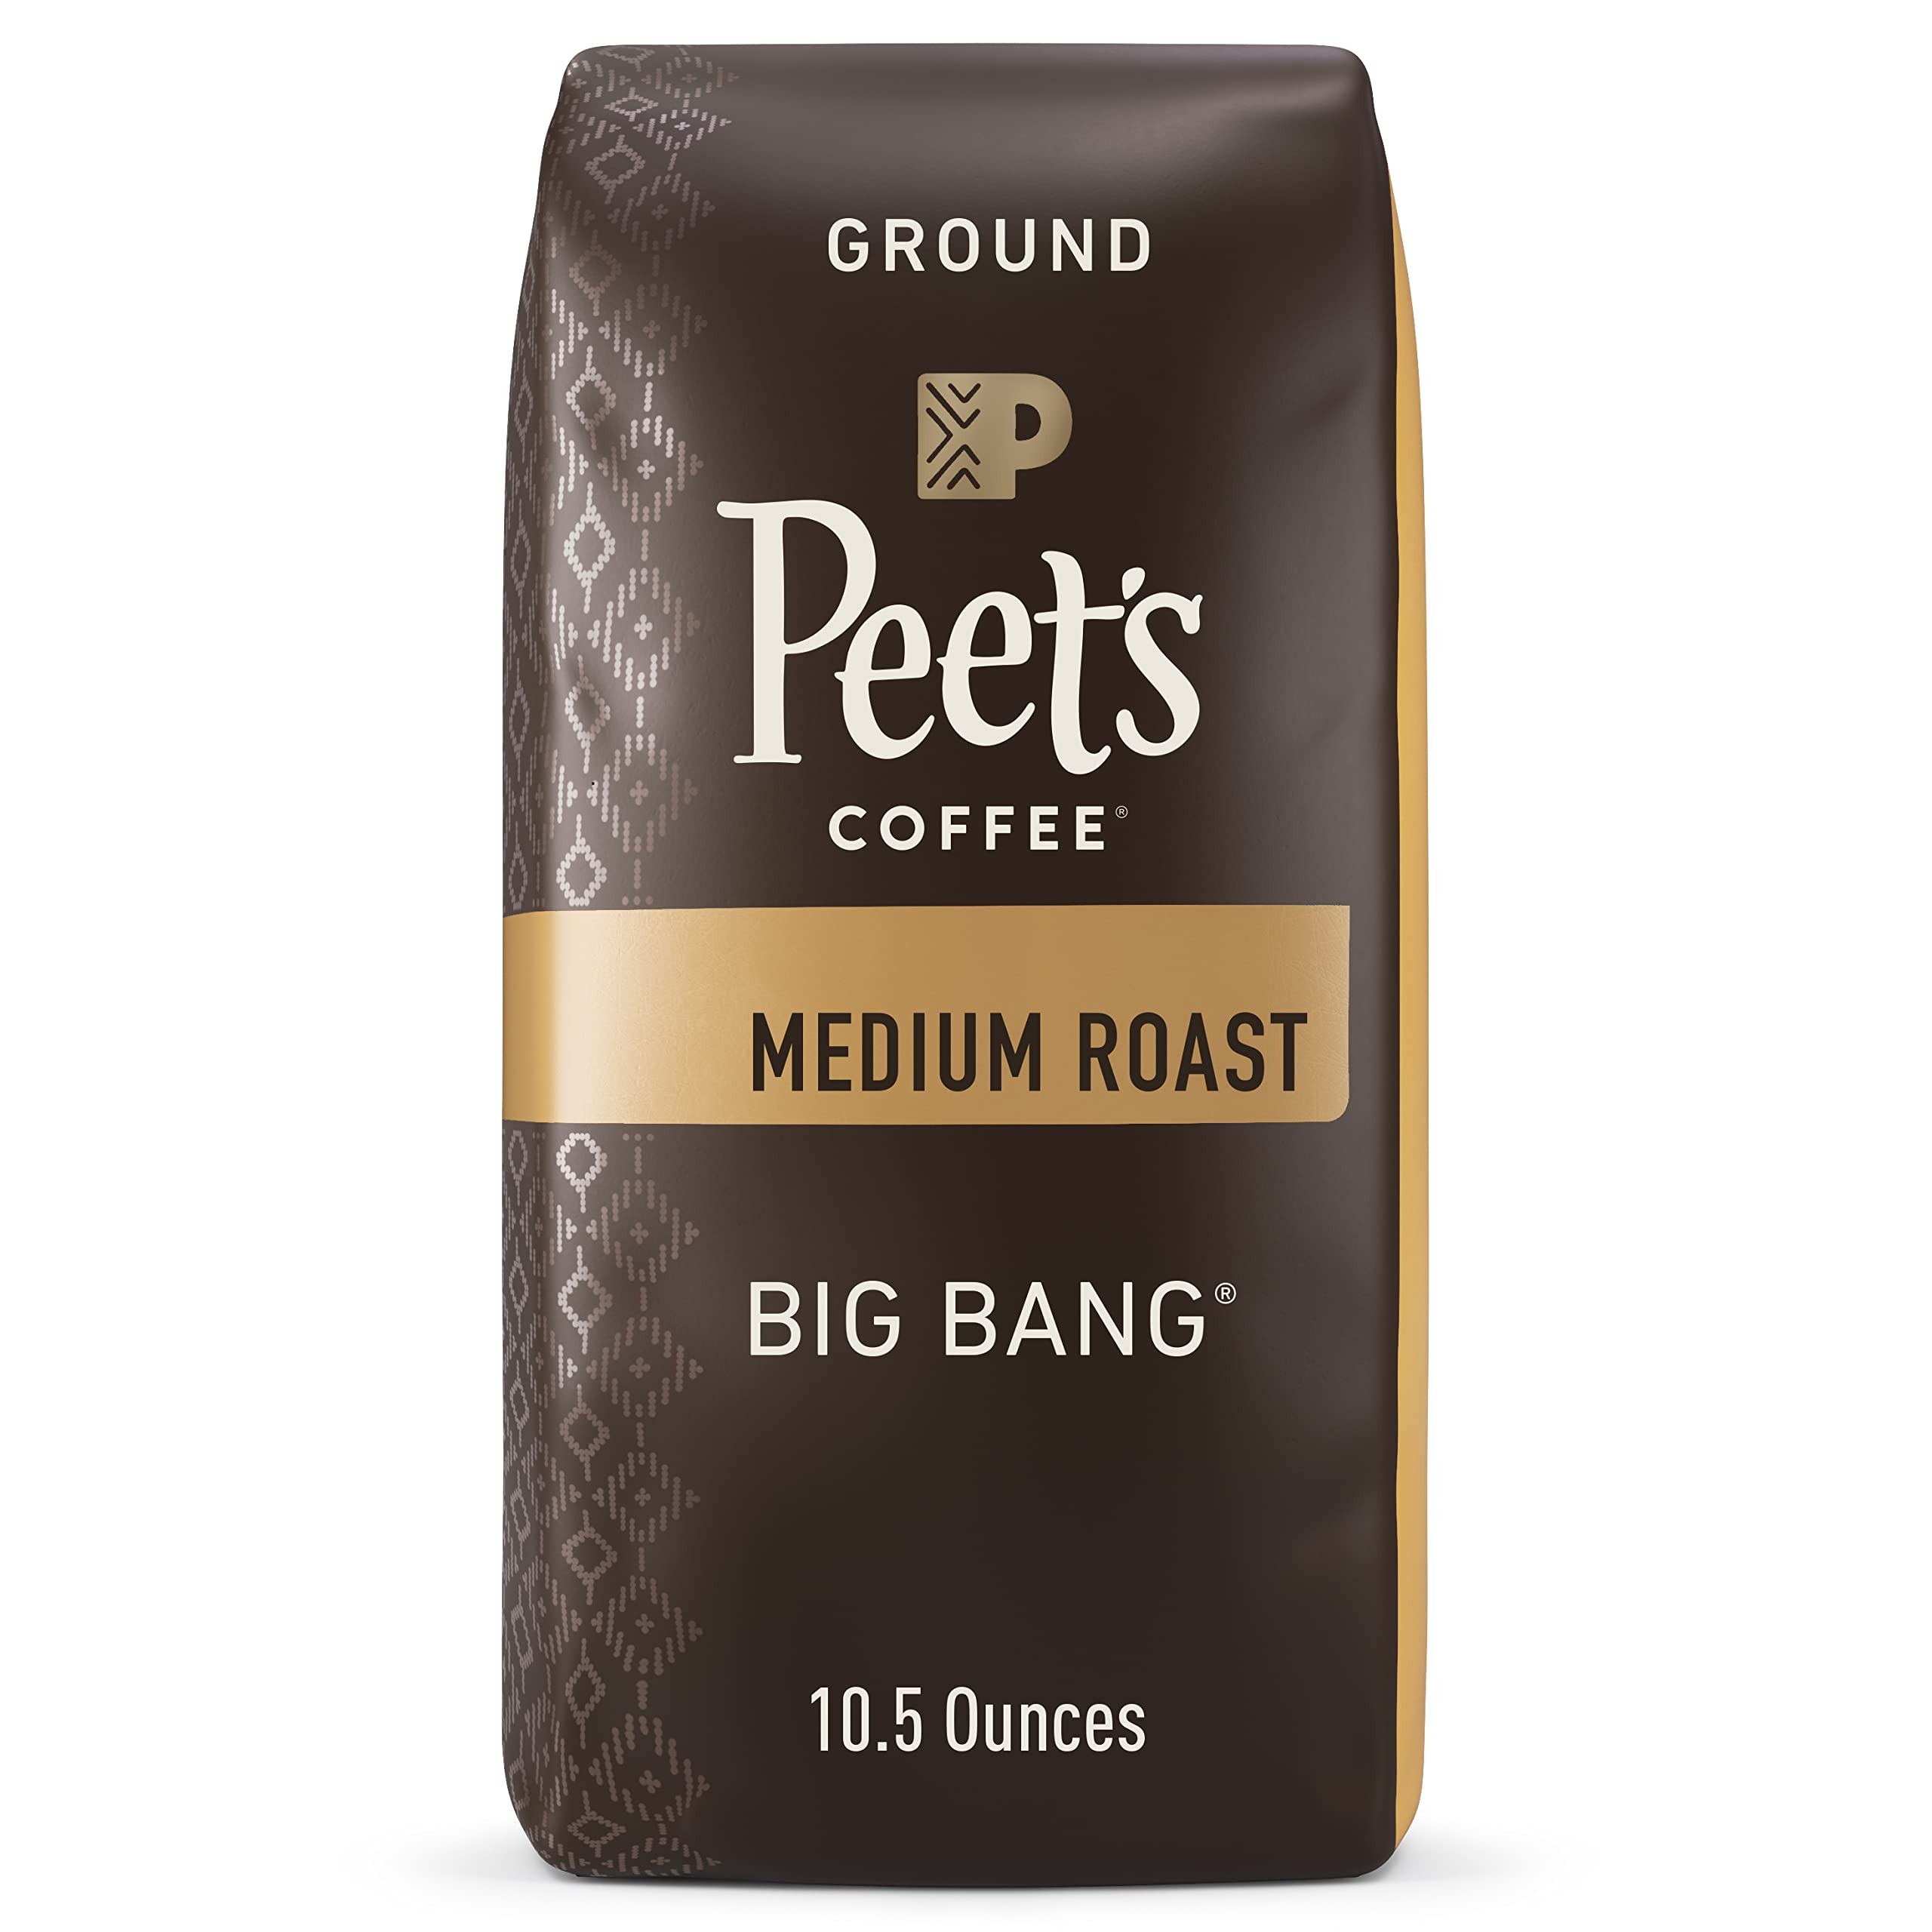
Item Name: Peet's Coffee, Medium Roast Ground Coffee - Big Bang 10.5 Ounce Bag
Bullet Point 1: Contains one (1) 10.5 Ounce Bag of Peet's Big Bang Ground 100% Arabica Coffee
Bullet Point 2: Flavor and Roast: Medium Roast. Our most loved medium roast. Smooth with a balanced richness. Some have described Alfred Peet as the “big bang” of craft coffee—the one who started it all
Bullet Point 3: Brewing Methods: Our ground coffee is perfectly suited to make drip or a pour over in your Chemex. For other brewing methods - espresso, cold brew, or French press - consider our whole bean coffees and grinding at home
Bullet Point 4: Sourcing With Impact: The coffee you buy can impact the welfare of the people and planet. Peet’s is actively engaged in driving positive impact in communities where our coffees are grown
Bullet Point 5: Freshness You Can Fact Check: Freshly roasted coffee means a more flavorful cup. We print the roast date on each and every bag for maximal transparency, and ensure you receive it within 90 days for the optimal experience
Value: 10.5
Unit: Ounce

Price: 11.69